Guy I, Count of Ponthieu

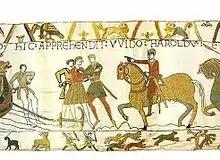
Guy capturing Harold, scene 7 of the Bayeux Tapestry

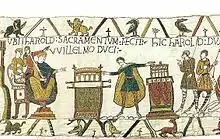
Harold swearing the oath, scene 23 of the Bayeux Tapestry

In 1064, Harold Godwinson, the Earl of Wessex, was shipwrecked on the shores of Ponthieu and captured by Count Guy who took him to his castle of Beaurain on the river Canche, as the Bayeux Tapestry relates: "hic apprehendit wido Haroldum et duxit em ad Belrem et ibi eum tenuit" ("Here Guy seized Harold and led him to Beaurain and held him there"). Duke William demanded the release of the earl, and Count Guy delivered Harold Godwinson up after being paid a ransom for him. Harold was not released from Normandy until he too had sworn on the Holy Relics to be Duke William's vassal, and to aid him to the throne of England. (This story is pictured prominently in the Bayeux Tapestry where he is called Wido.)